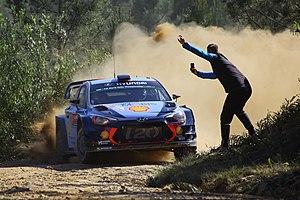
Le Rallye du Portugal 2017 est le 6ᵉ rallye du Championnat du monde des rallyes 2017 et la 51ᵉ édition de l’épreuve. Il se déroule sur 19 épreuves spéciales. Sébastien Ogier et Julien Ingrassia, au volant d'une Ford Fiesta WRC, remportent le rallye en s'adjugeant cinq spéciales. C'est leur seconde victoire de la saison.